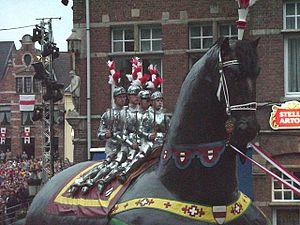
La Chanson des quatre fils Aymon, également intitulée Chanson de Renaud de Montauban en référence à son personnage principal, est à l'origine une chanson de geste issue du cycle carolingien. Jouée à la cour des seigneurs par les trouvères et les jongleurs, elle est transcrite dans la littérature médiévale à partir du XIIIᵉ siècle. Cette histoire aux thèmes chevaleresques tient son nom de quatre preux nommés Aalard, Renaud, Richard et Guichard, fils du comte Aymon de Dordone. Renaud de Montauban en est le protagoniste, avec l'enchanteur et voleur Maugis, et le cheval-fée Bayard. Le récit raconte le conflit qui oppose les fils Aymon, vassaux de l'empereur Charlemagne, à ce dernier. Renaud tue Bertolai, neveu favori de Charlemagne, lors d'une partie d'échecs. L'empereur des Francs fait raser en représailles la forteresse des fils Aymon, Montessor, dans les Ardennes. Il les poursuit en Gascogne, où ils sont devenus maîtres de la forteresse de Montauban. Les fils Aymon restent loyaux, tandis que leur adversaire use souvent de traîtrise. Il leur tend un piège en les envoyant affronter, désarmés, plusieurs armées durant la bataille de Vaucouleurs.
Bayard est un cheval-fée légendaire de robe baie, issu de nombreuses chansons de geste du Moyen Âge chrétien. Les plus anciennes versions remontent au XIIᵉ siècle, et figurent parmi les histoires les plus populaires jusqu'au XIXᵉ siècle. Ces textes, surtout celui des Quatre Fils Aymon, lui attribuent des qualités magiques et une origine surnaturelle : fils d'un dragon et d'une serpente, Bayard est libéré d'une île volcanique par l'enchanteur Maugis. Le roi Charlemagne le donne à Renaud de Montauban, l'aîné des quatre fils Aymon. Renommé pour sa force et son intelligence, Bayard a le pouvoir de porter les quatre fils sur son dos en même temps, pour leur permettre d'échapper à la colère du roi. Livré à Charlemagne en gage de paix, il est jeté au fond du Rhin avec une meule autour du cou. Bayard parvient à s'échapper et, selon la légende, continue depuis à errer dans la forêt ardennaise, d'où retentit son hennissement à chaque solstice d'été.
Ros Beiaard est un géant de processionnel folklorique de grandes dimensions, propre à la ville de Termonde en Belgique. Il diffère d'autres géants du même type parce qu'il ne sort qu'une fois tous les dix ans, et parce qu'il est manipulé par des personnes. Le cheval géant est transporté à travers la ville par une guilde de porteurs, appelés les Pijnders. Traditionnellement, quatre jeunes frères de Termonde montent sur ce cheval en armure complète. Au cours de la procession, la légende de Ros Beiaard est représentée. La procession qui l'accompagne a été inscrite à la liste du Patrimoine culturel immatériel de l'humanité de l'UNESCO.